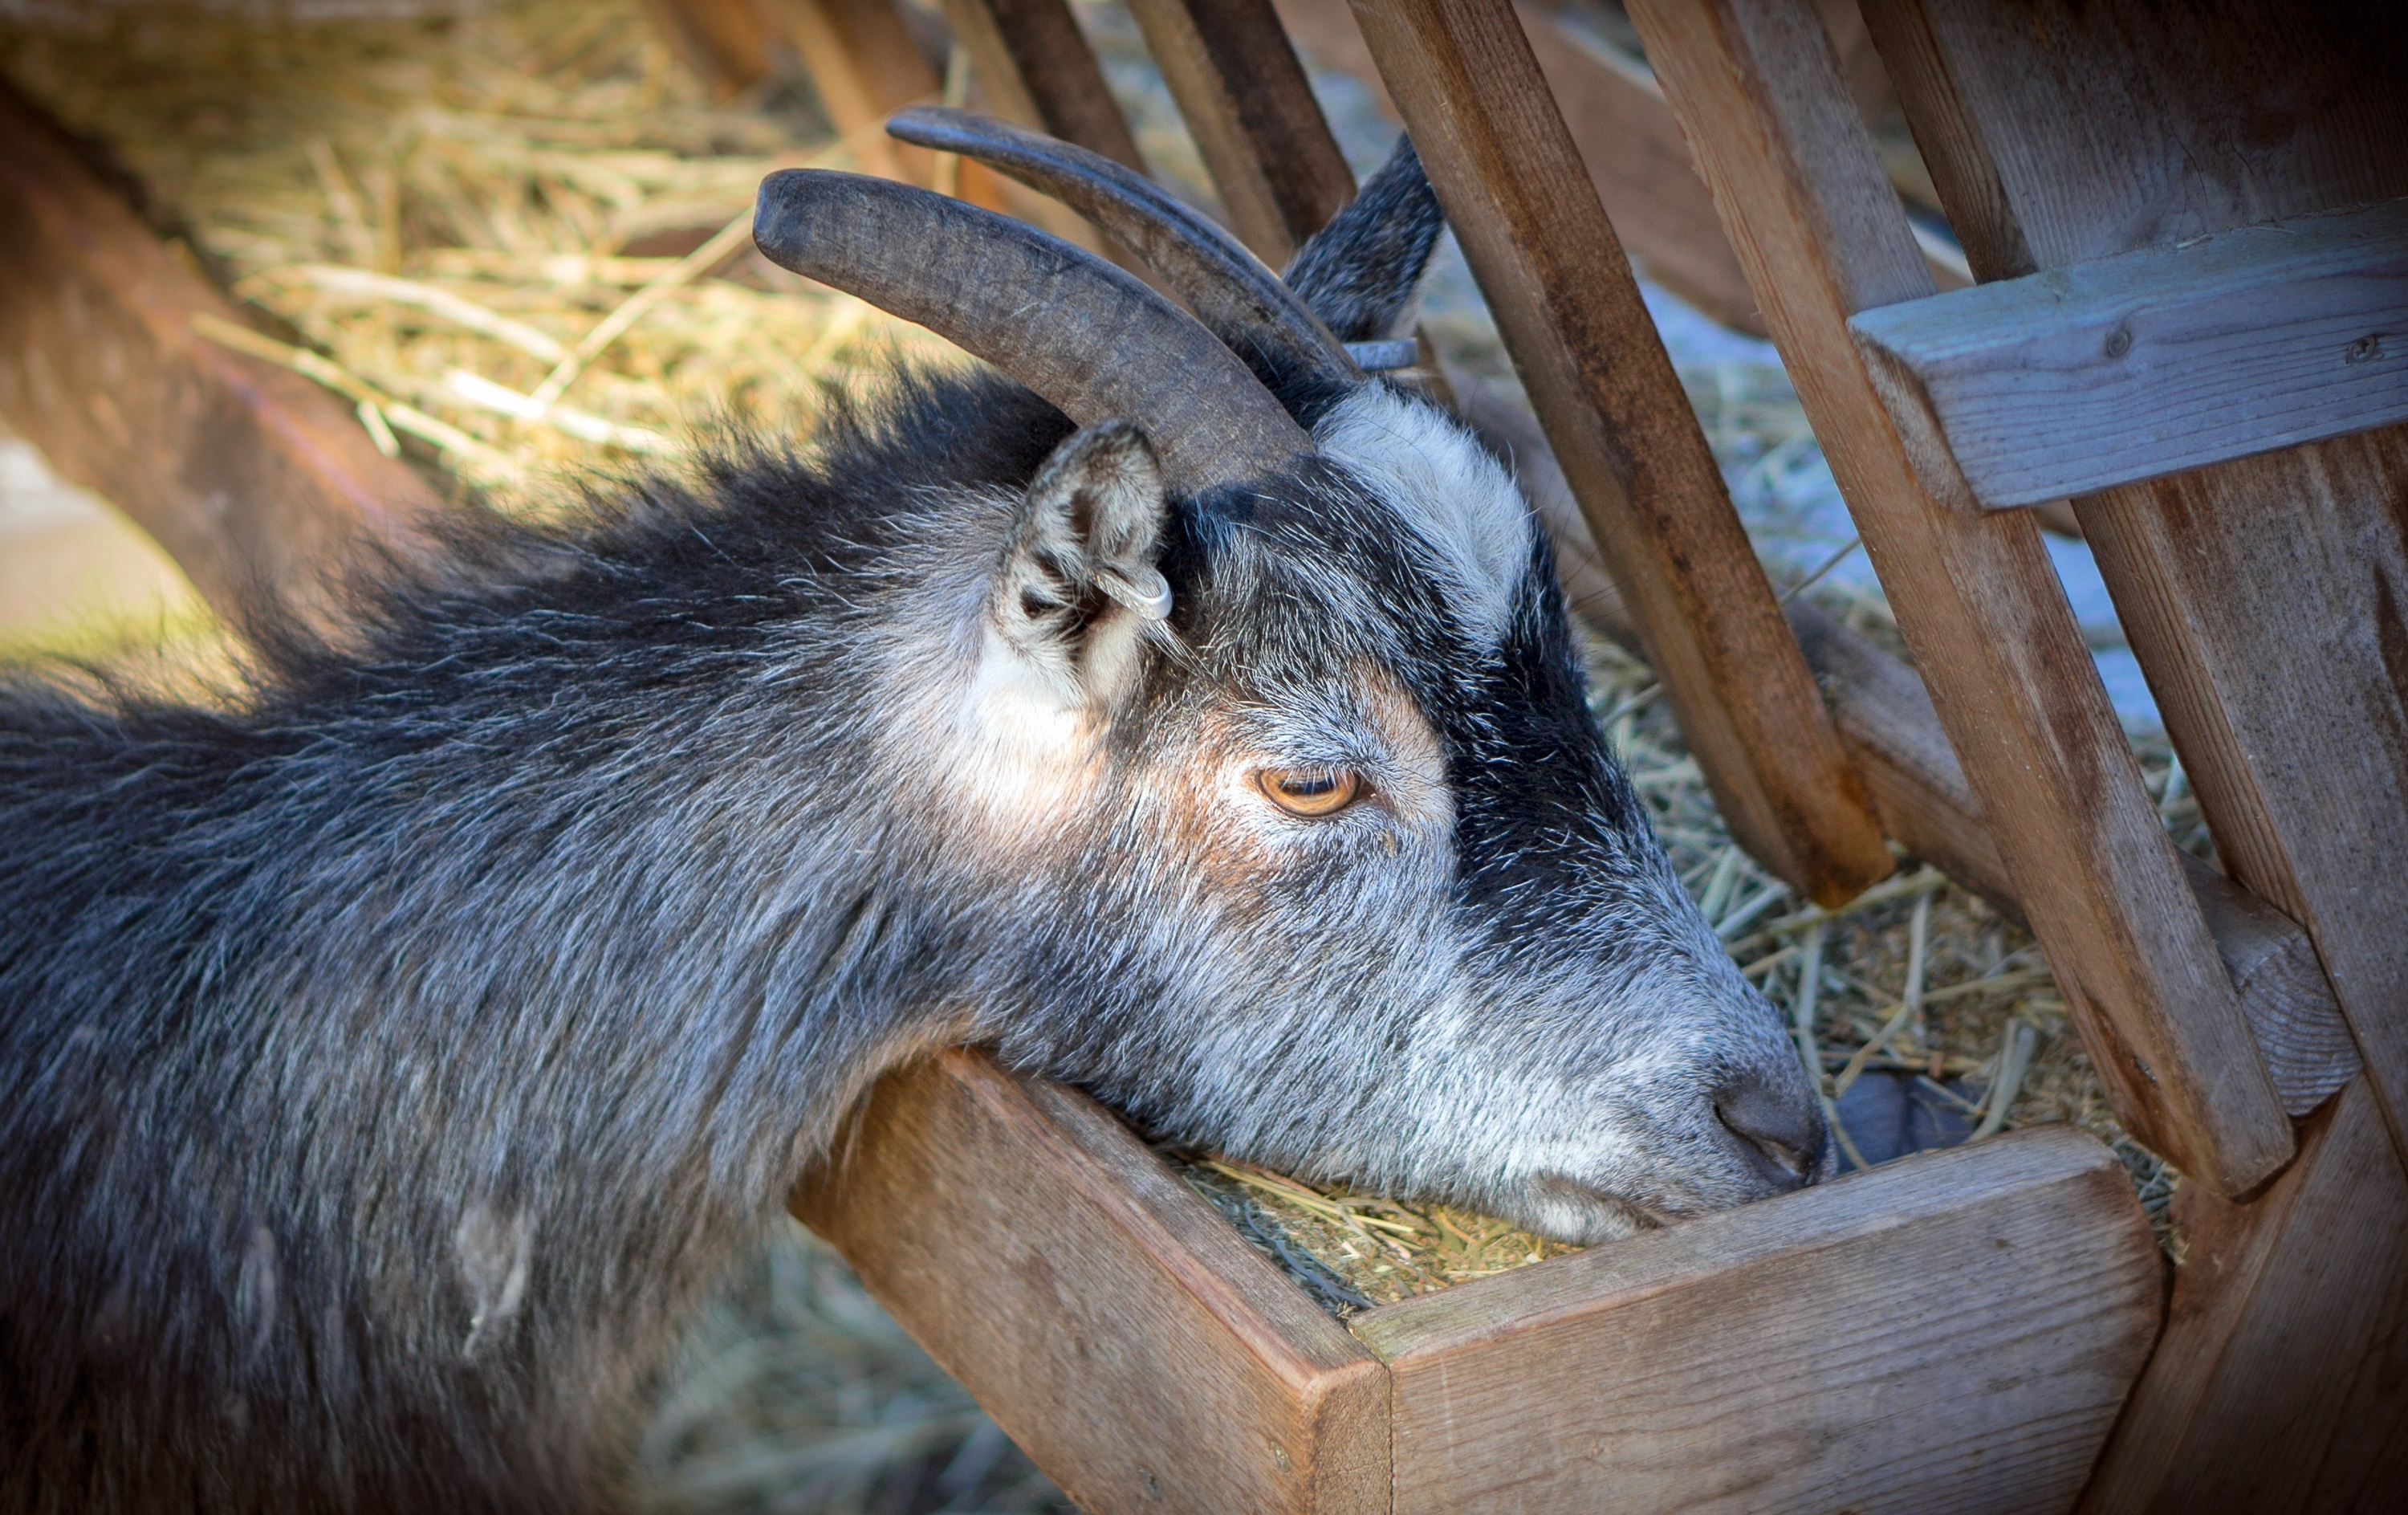
nature, grass, farm, animal, wildlife, goat, feed, zoo, horn, livestock, mammal, eat, fauna, eating, goats, eyes, vertebrate, domestic, horns, farm animals